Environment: real
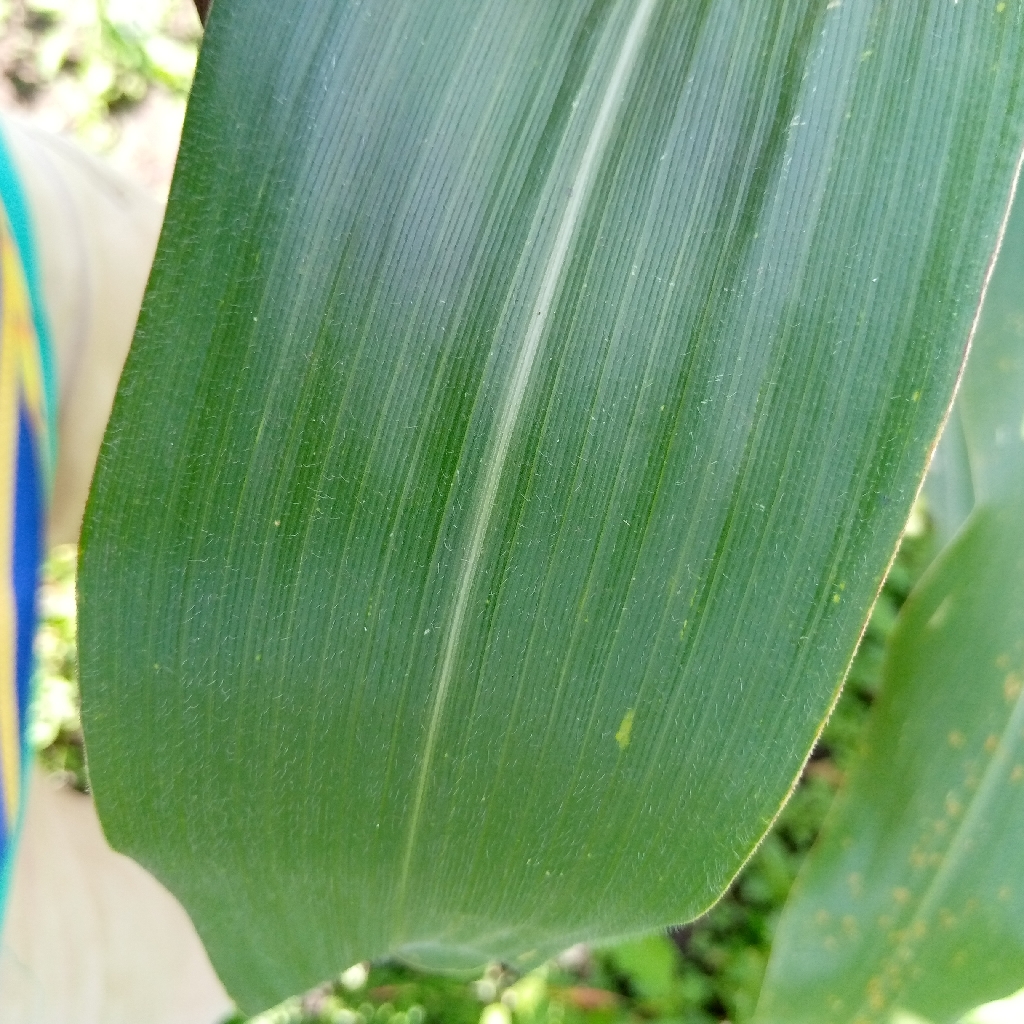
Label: healthy